Siwki (Easter tradition)

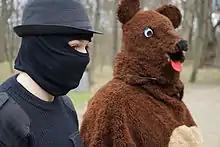
The Bear and the Chimney Sweep, Chobienice, 2015

The procession is composed of various characters – some of them are key figures and are present each spring. Each year those are the greys (usually half a dozen or so), a group of chimney sweeps, the old man and woman, policemen and musicians.